Karsog

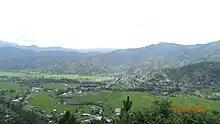
Karsog town

Karsog is famous for its temples, including the Mamleshwar Mahadev, Kamaksha Devi, MahunNag, Someshwar Mahadev, Tebbani Mahadev, Somakothi temple, Chowasigarh , Dhamun Tibba.